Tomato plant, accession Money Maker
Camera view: tilt-top (135 deg); turntable rotation: 210 degrees
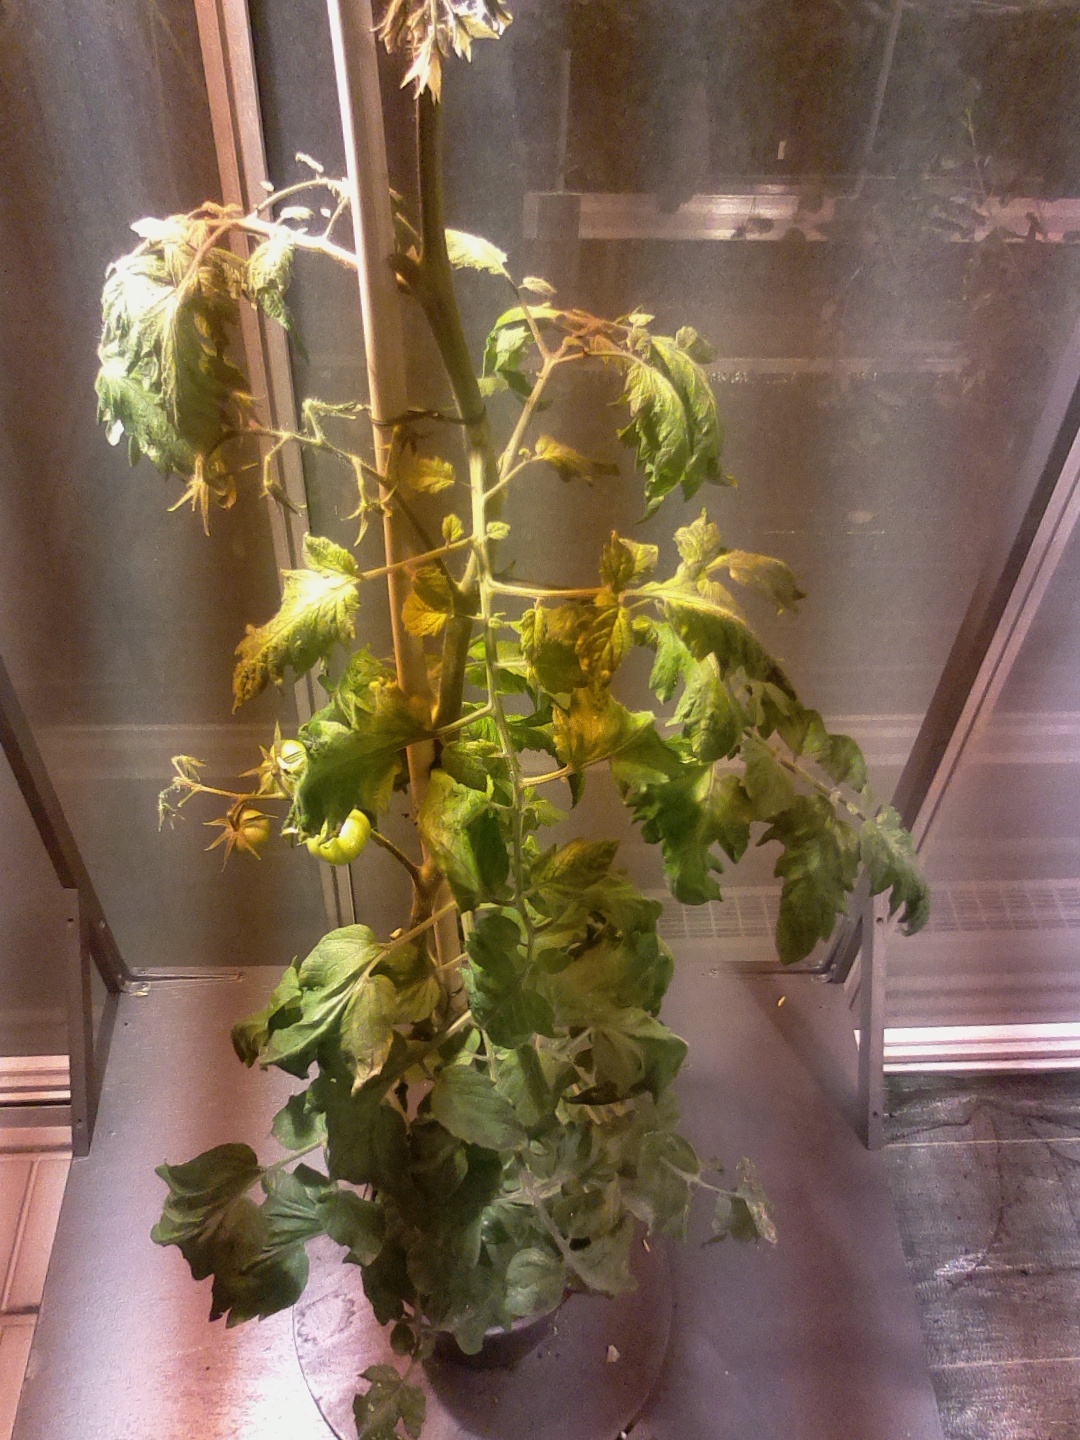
BBCH growth stage 73: 30%-40% of final fruit size